Drenagh

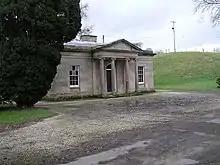
The West Gate to the Drenagh Estate, designed by Charles Lanyon

Drenagh is a 19th-century house and gardens in Limavady, County Londonderry, Northern Ireland. Drenagh has been the home of the McCausland family since 1729, and the present house was built in 1835. It was the first major work by Charles Lanyon, known for his work in Belfast. The gardens include features from the 18th century, as well as an extensive 19th-century Italian garden and elements added in the 1960s. The house is a Grade A listed building.